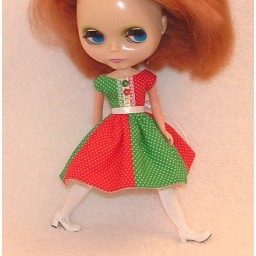
1 of 2 sister dresses featuring green and red in alternating quarters